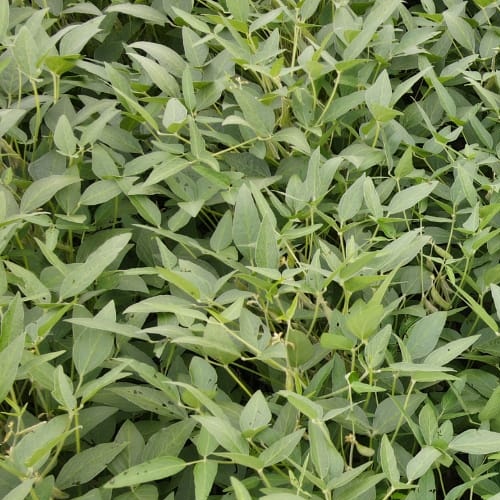
Label: Caterpillar